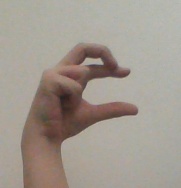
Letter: thal